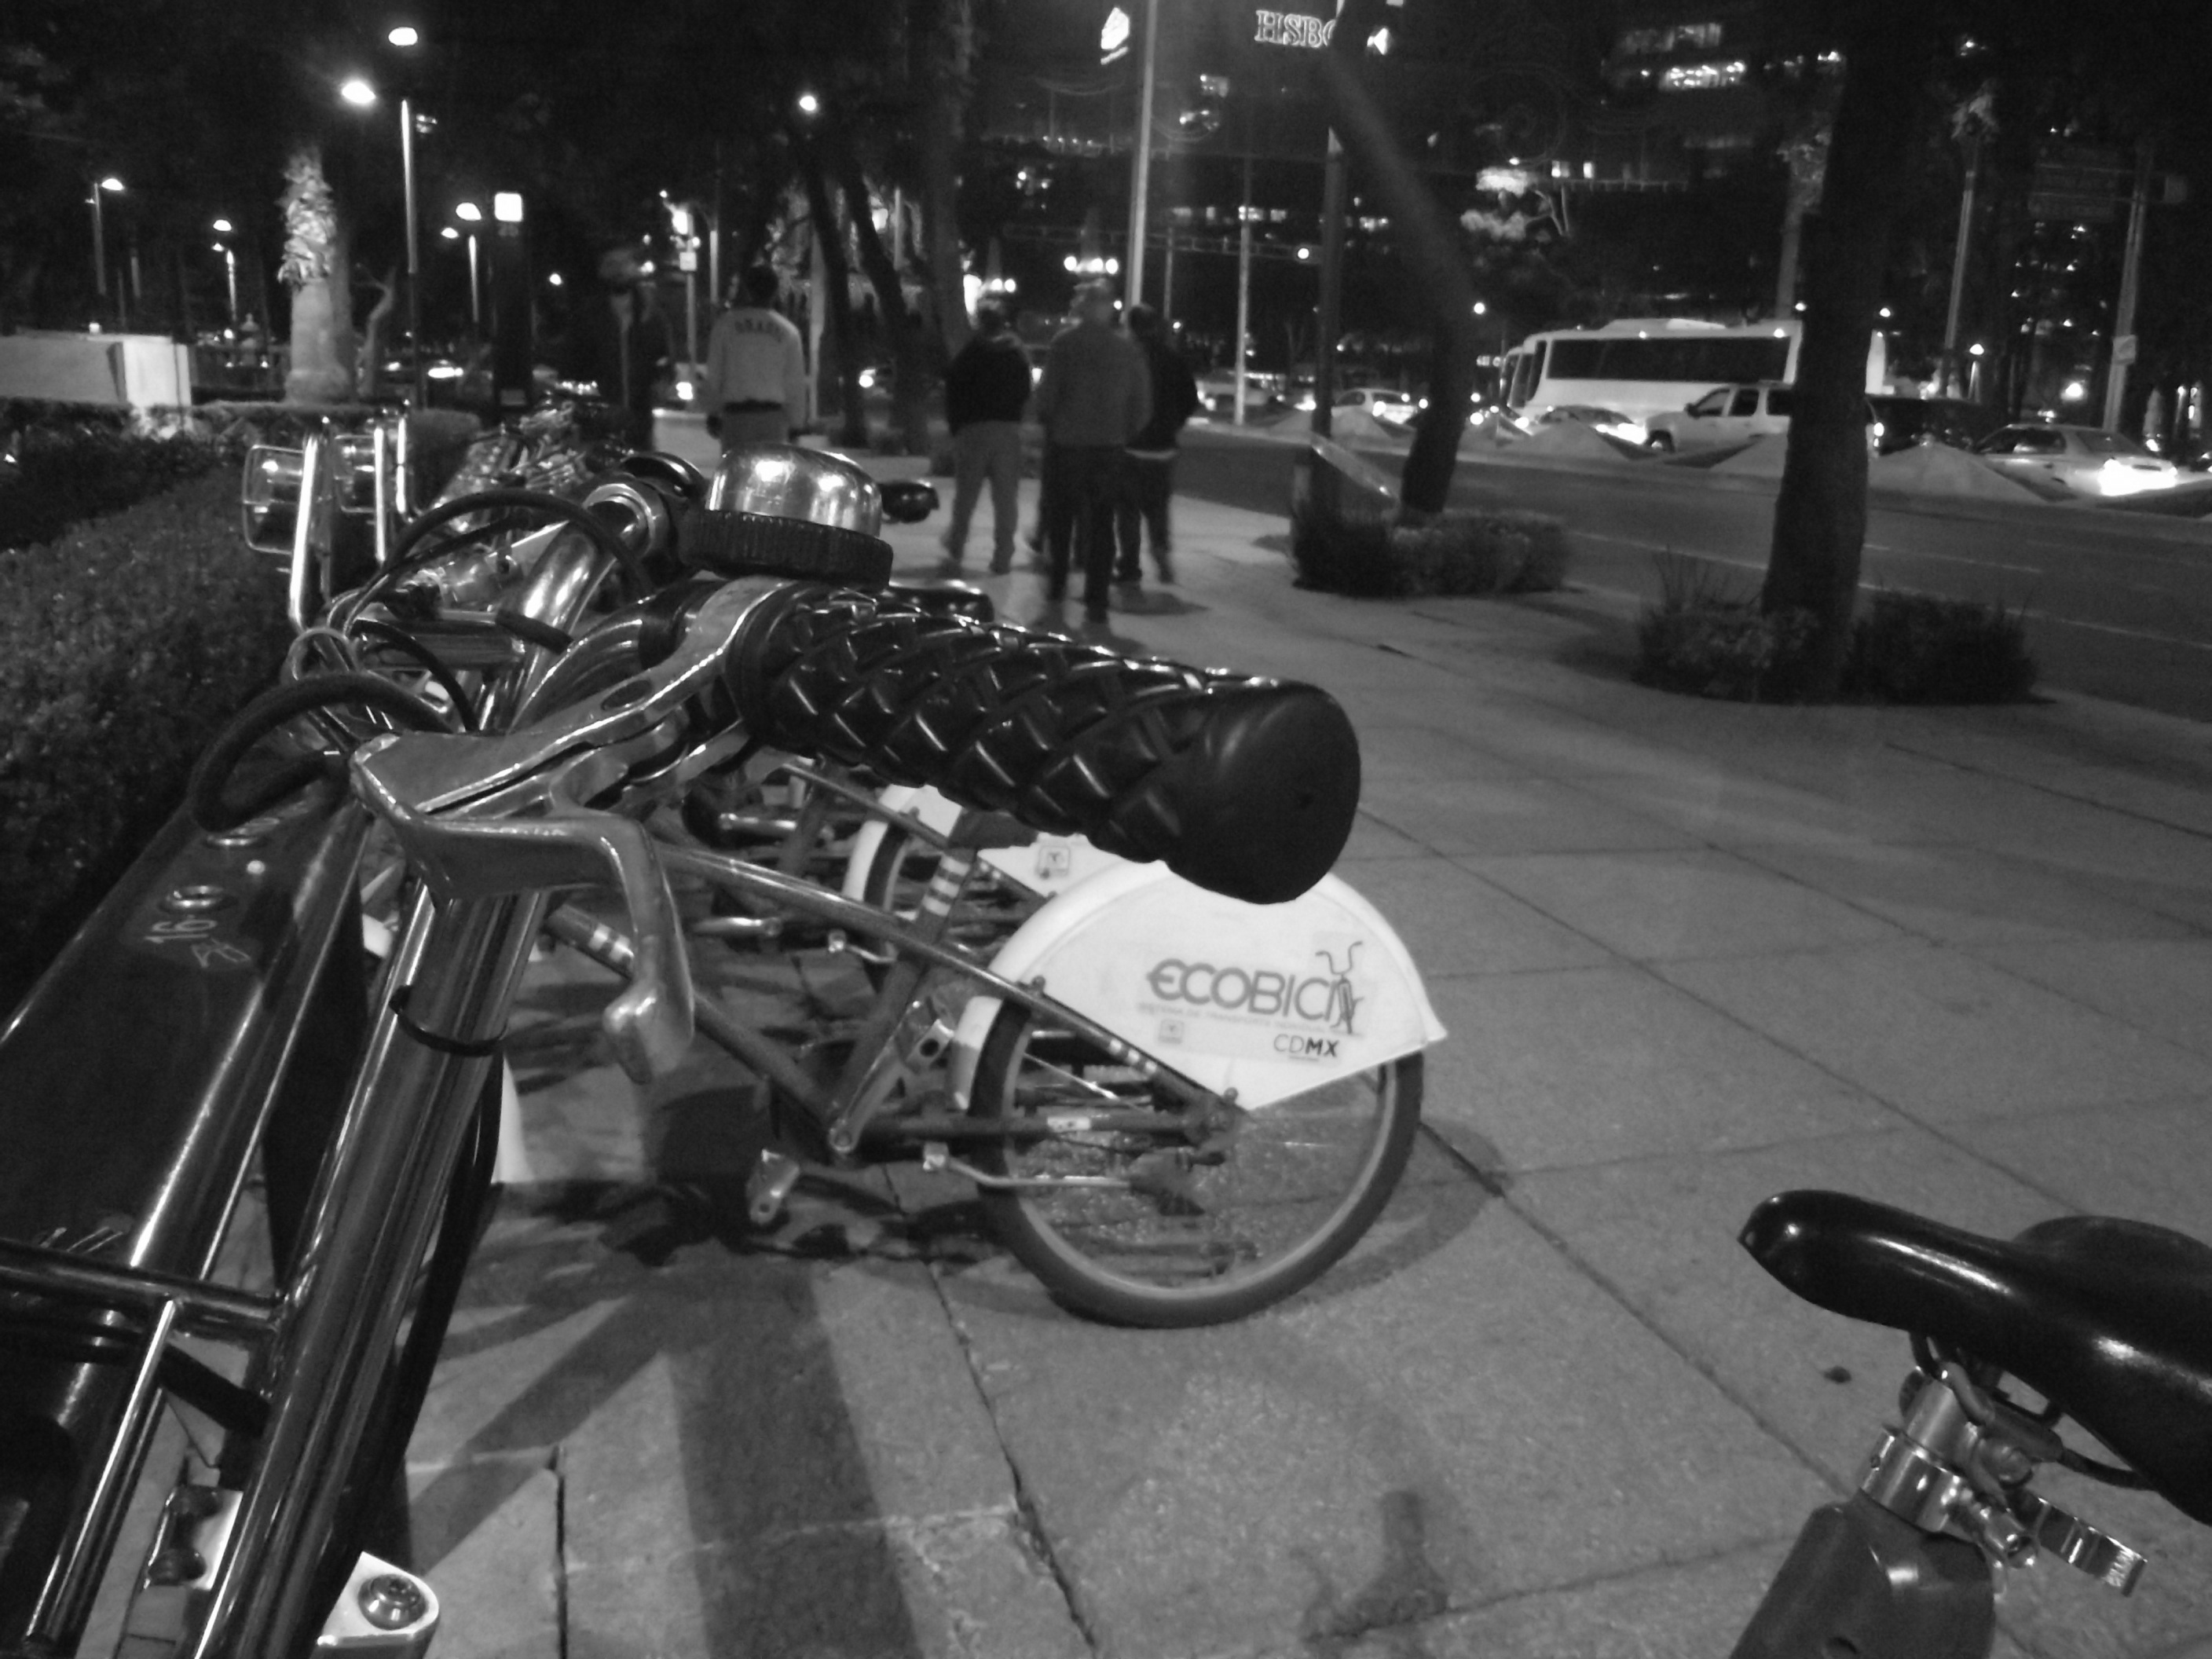
black and white, car, bicycle, vehicle, motorcycle, black, monochrome, land vehicle, monochrome photography